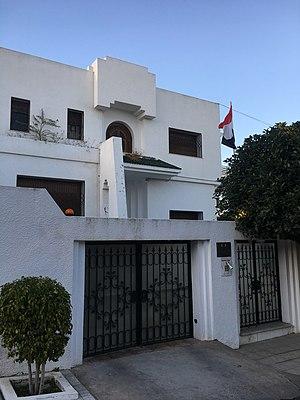
Résidence de l'ambassadeur yéménite à Tunis (quartier Ennasr), 2020. العربية: إقامة السفير اليمني بحي النصر في تونس العاصمة، 2020.